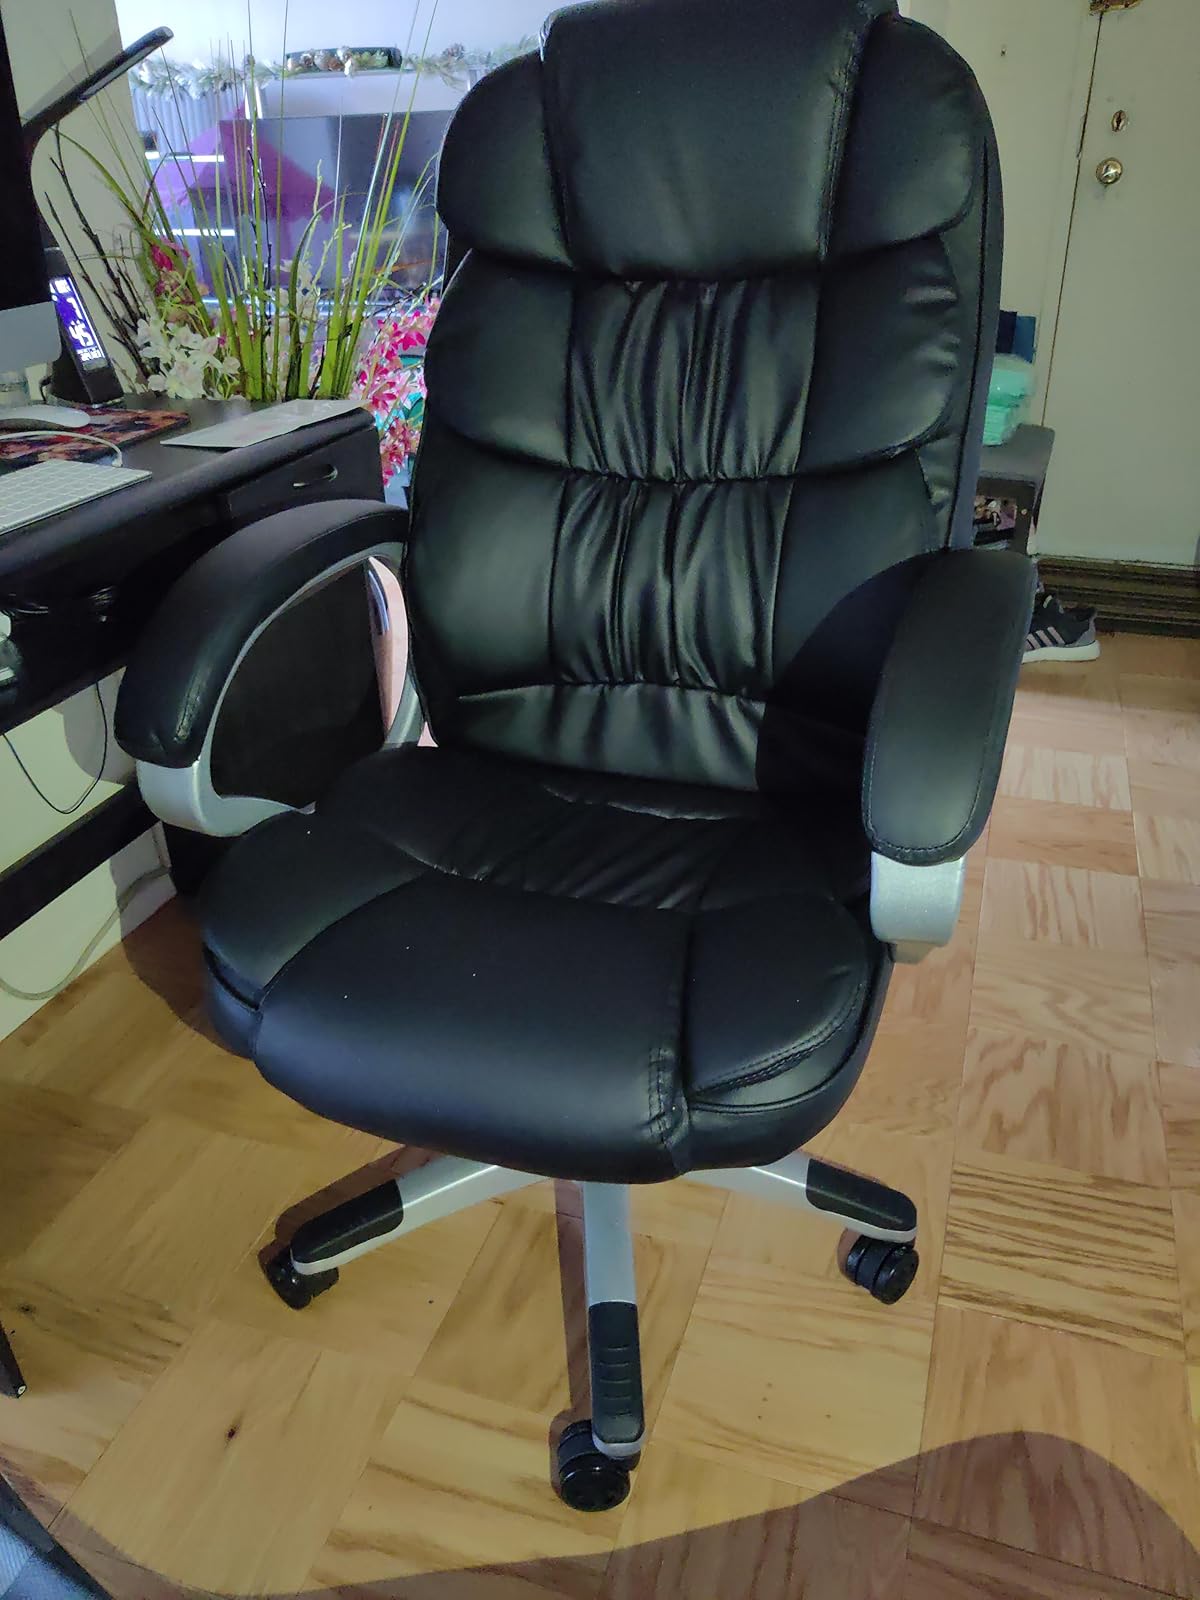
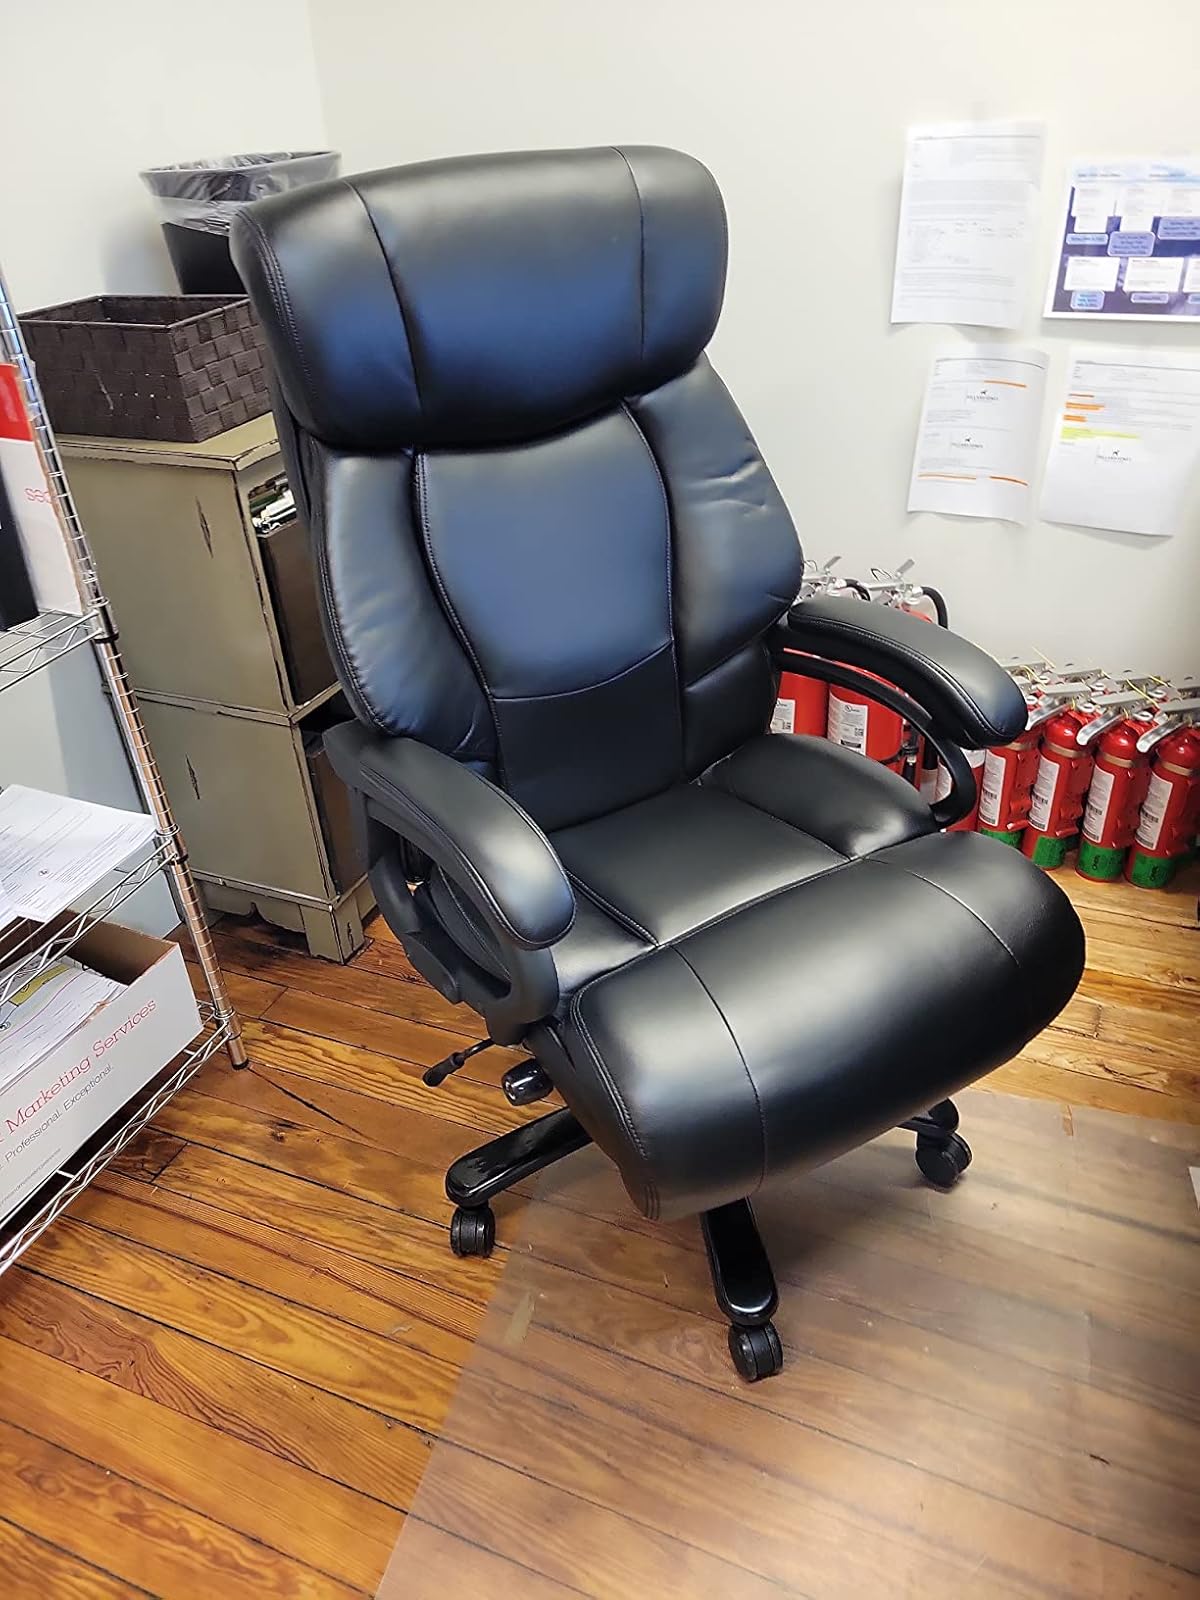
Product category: items_chair
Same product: no